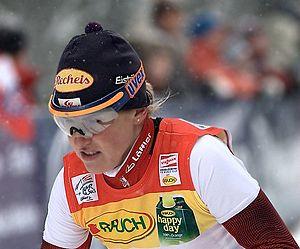
Katerina Smutna, née Kateřina Smutná le 13 juin 1983 à Jablonec nad Nisou est une fondeuse autrichienne et anciennement tchèque jusqu'en 2006.